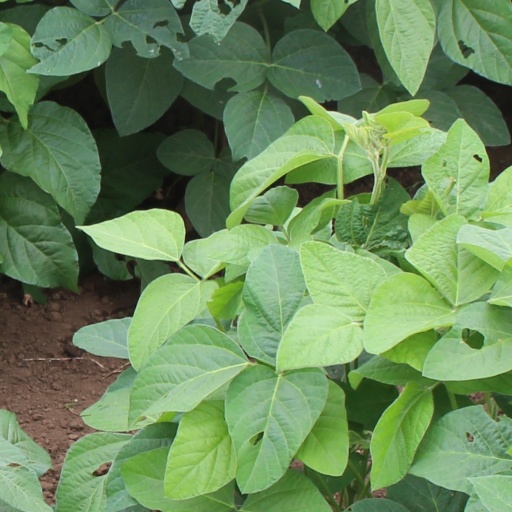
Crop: soybean